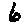
Label: 6